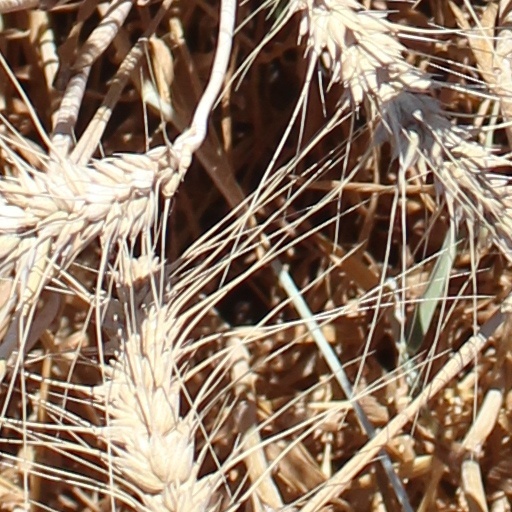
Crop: wheat